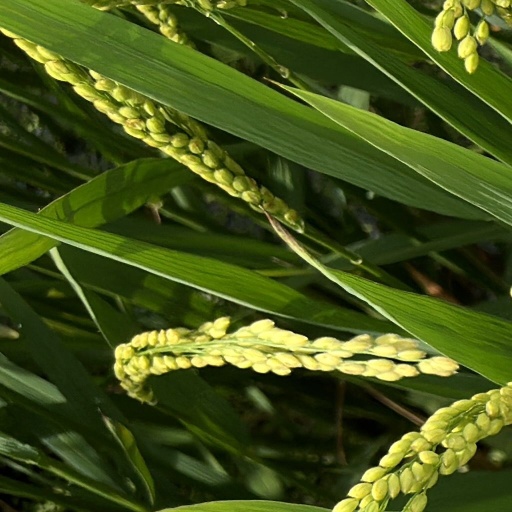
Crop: rice